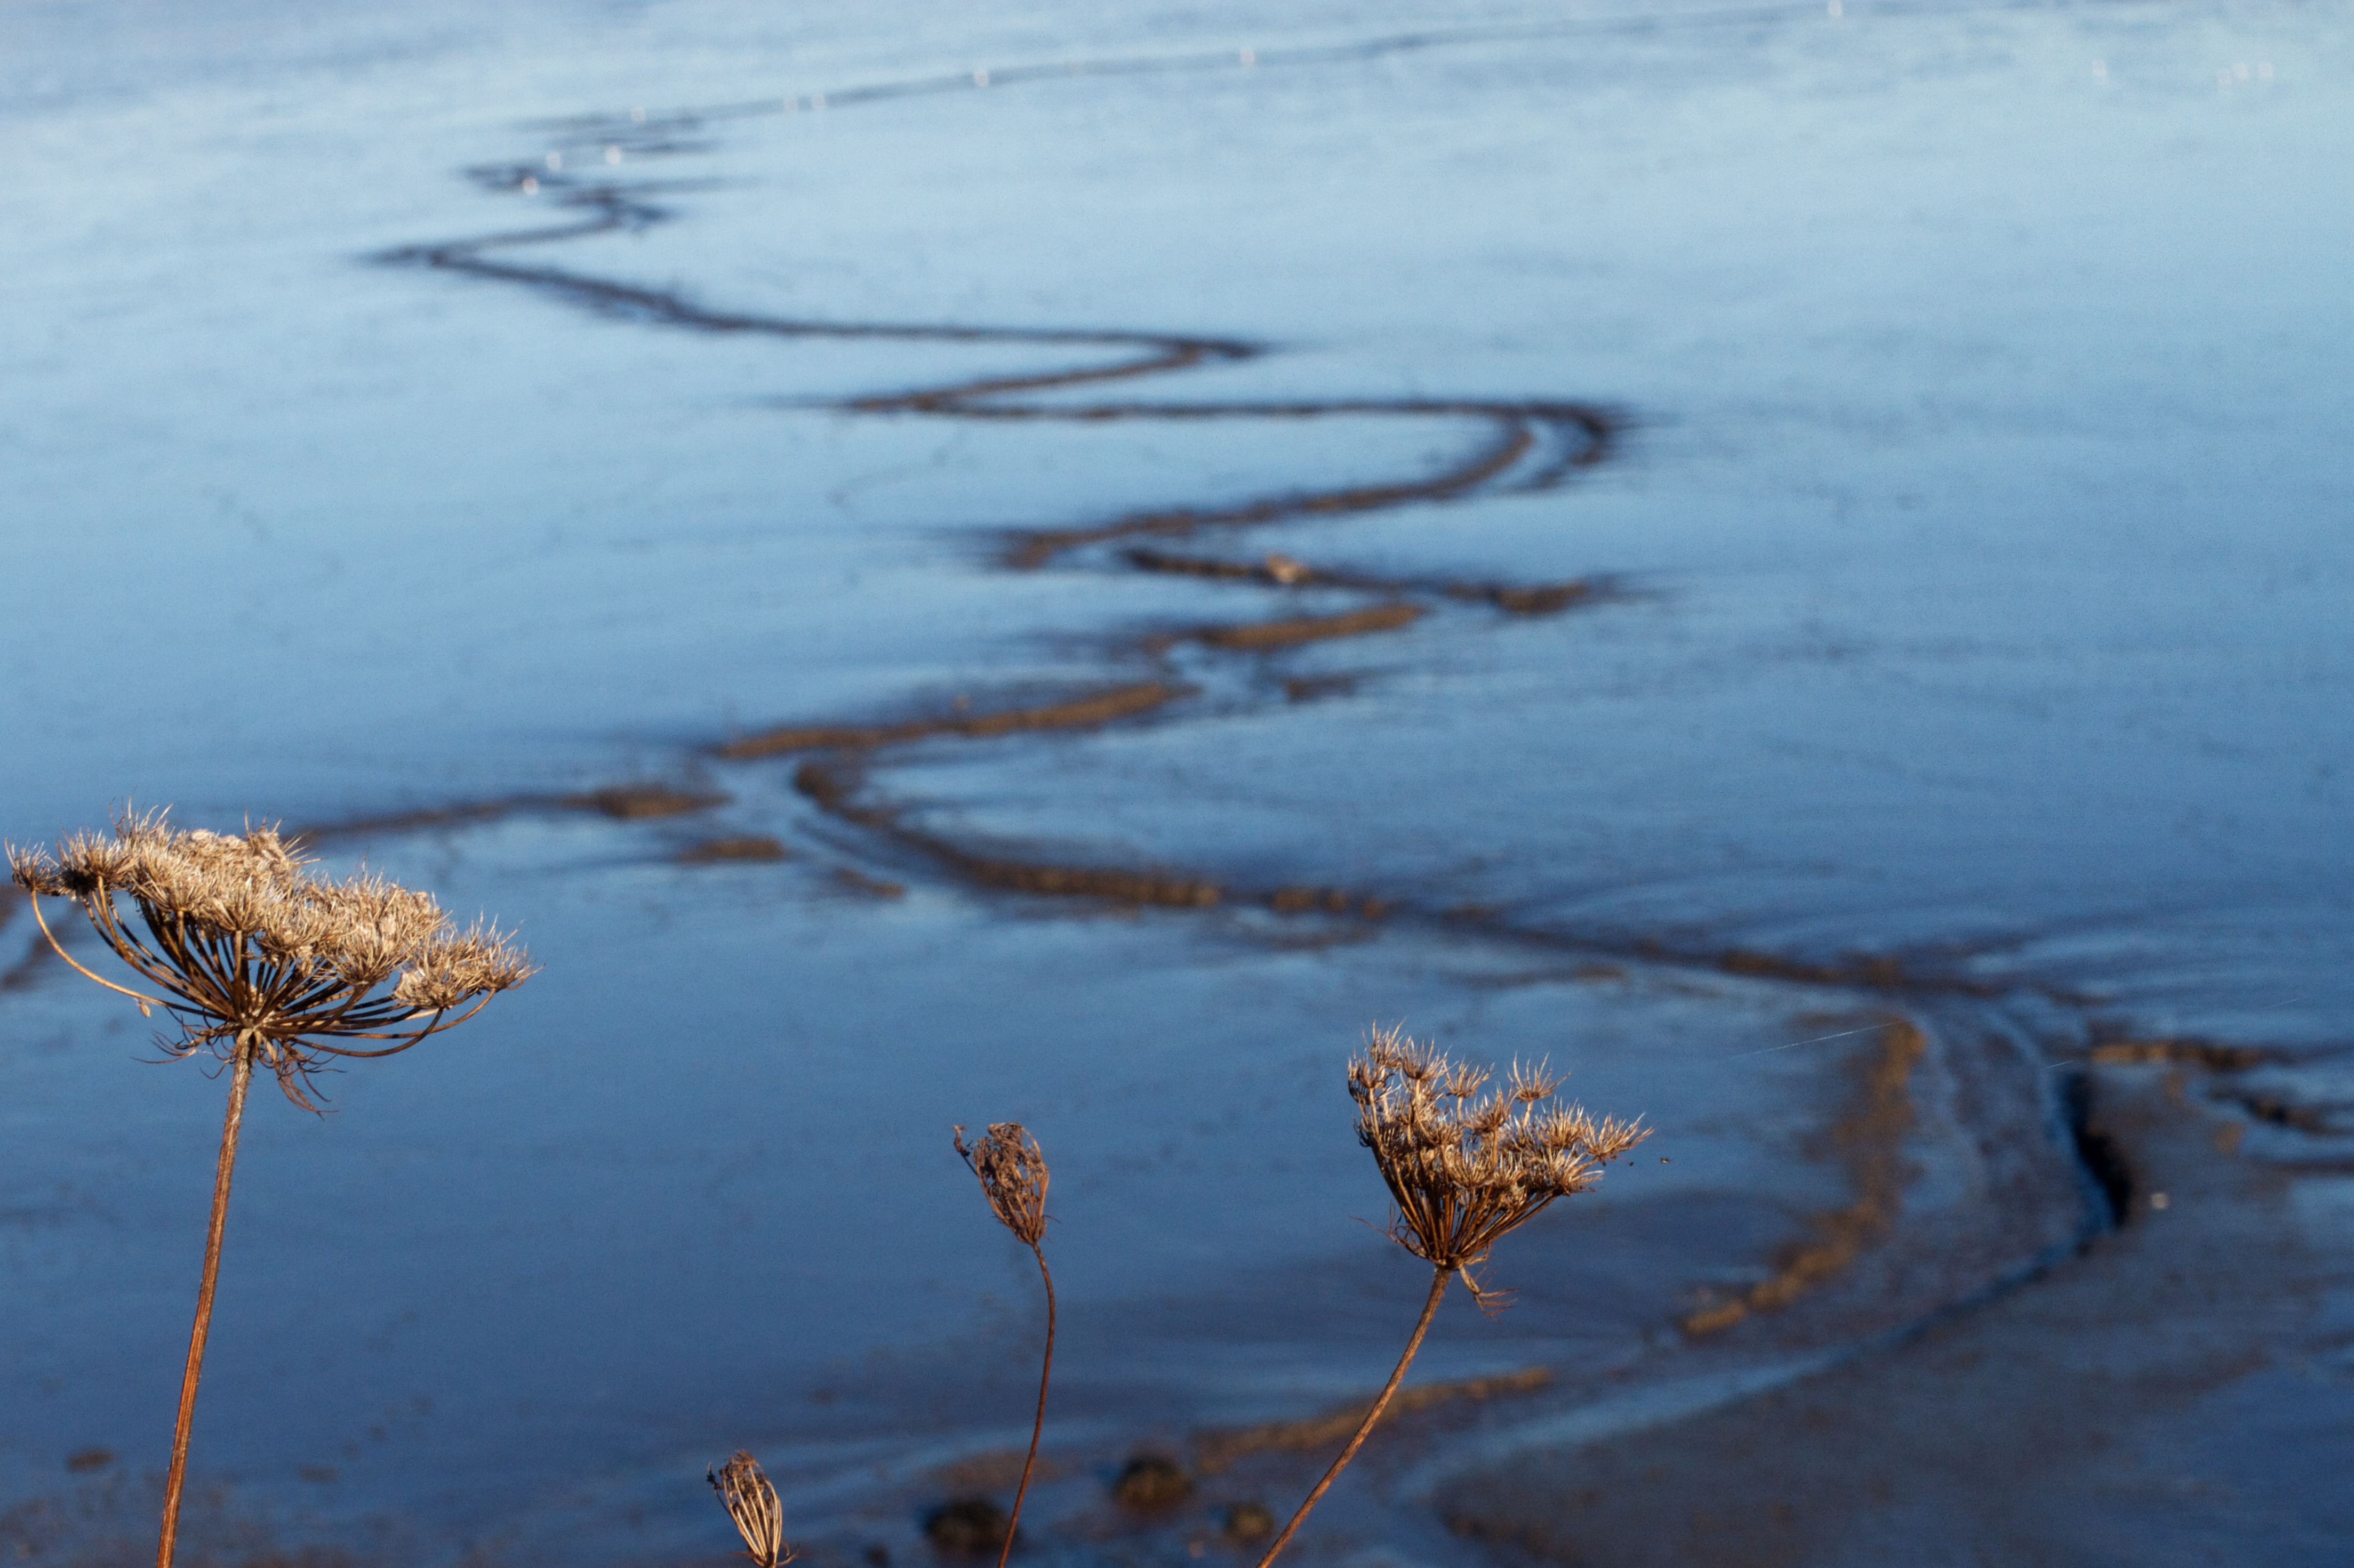
sea, coast, water, nature, marsh, snow, winter, morning, shore, frost, ice, reflection, season, cool image, wetland, tundra, mudflat